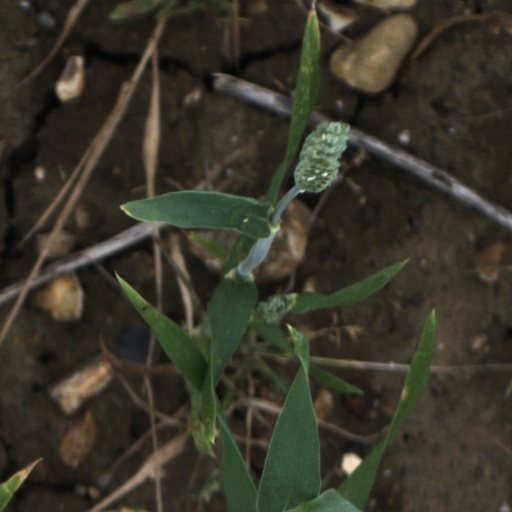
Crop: wheat